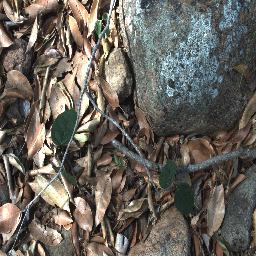
Label: negative